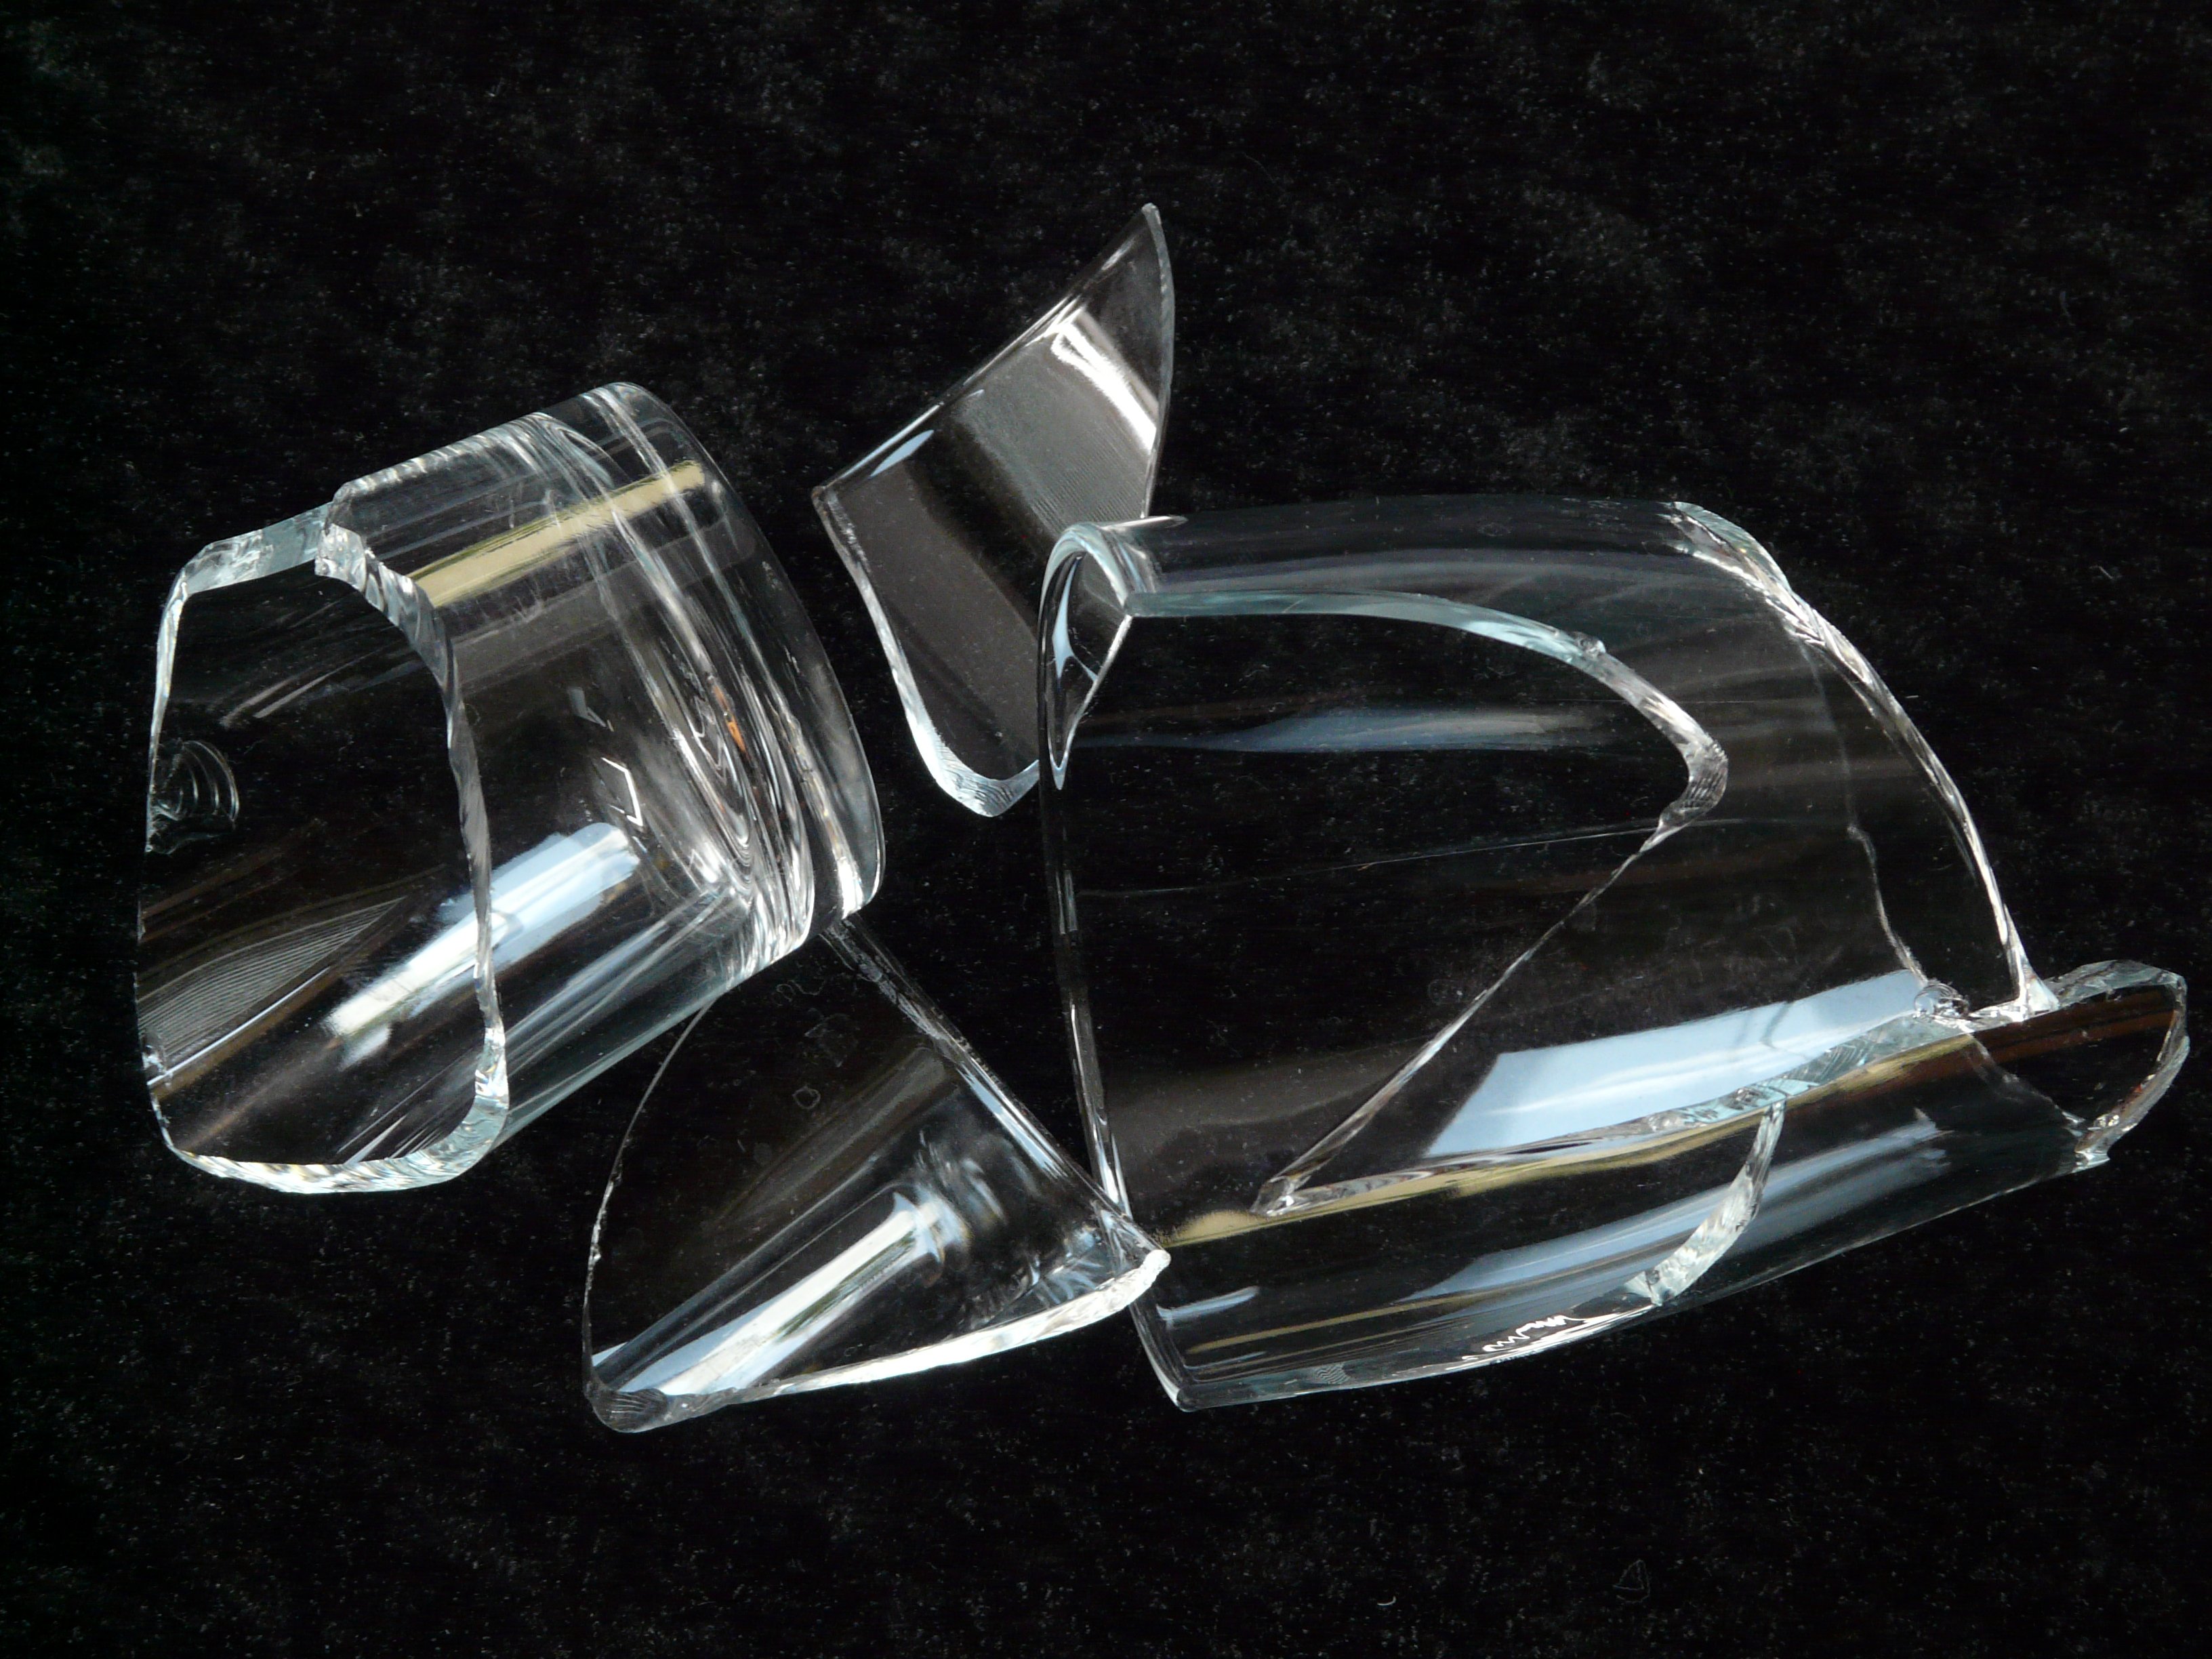
sharp, wheel, glass, broken, cut, bumper, jewellery, silver, broken glass, dangerous, pointed, shard, automotive exterior, fashion accessory